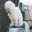
Label: dog